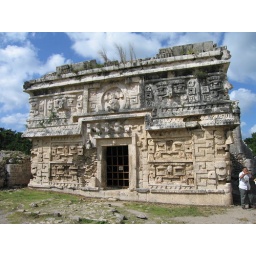
Note the great faces sculpted in the walls. Moreover, this whole building is a face with open mouth.